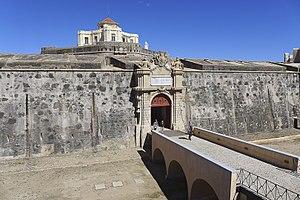
Cet article recense les monuments nationaux du district de Portalegre, au Portugal.